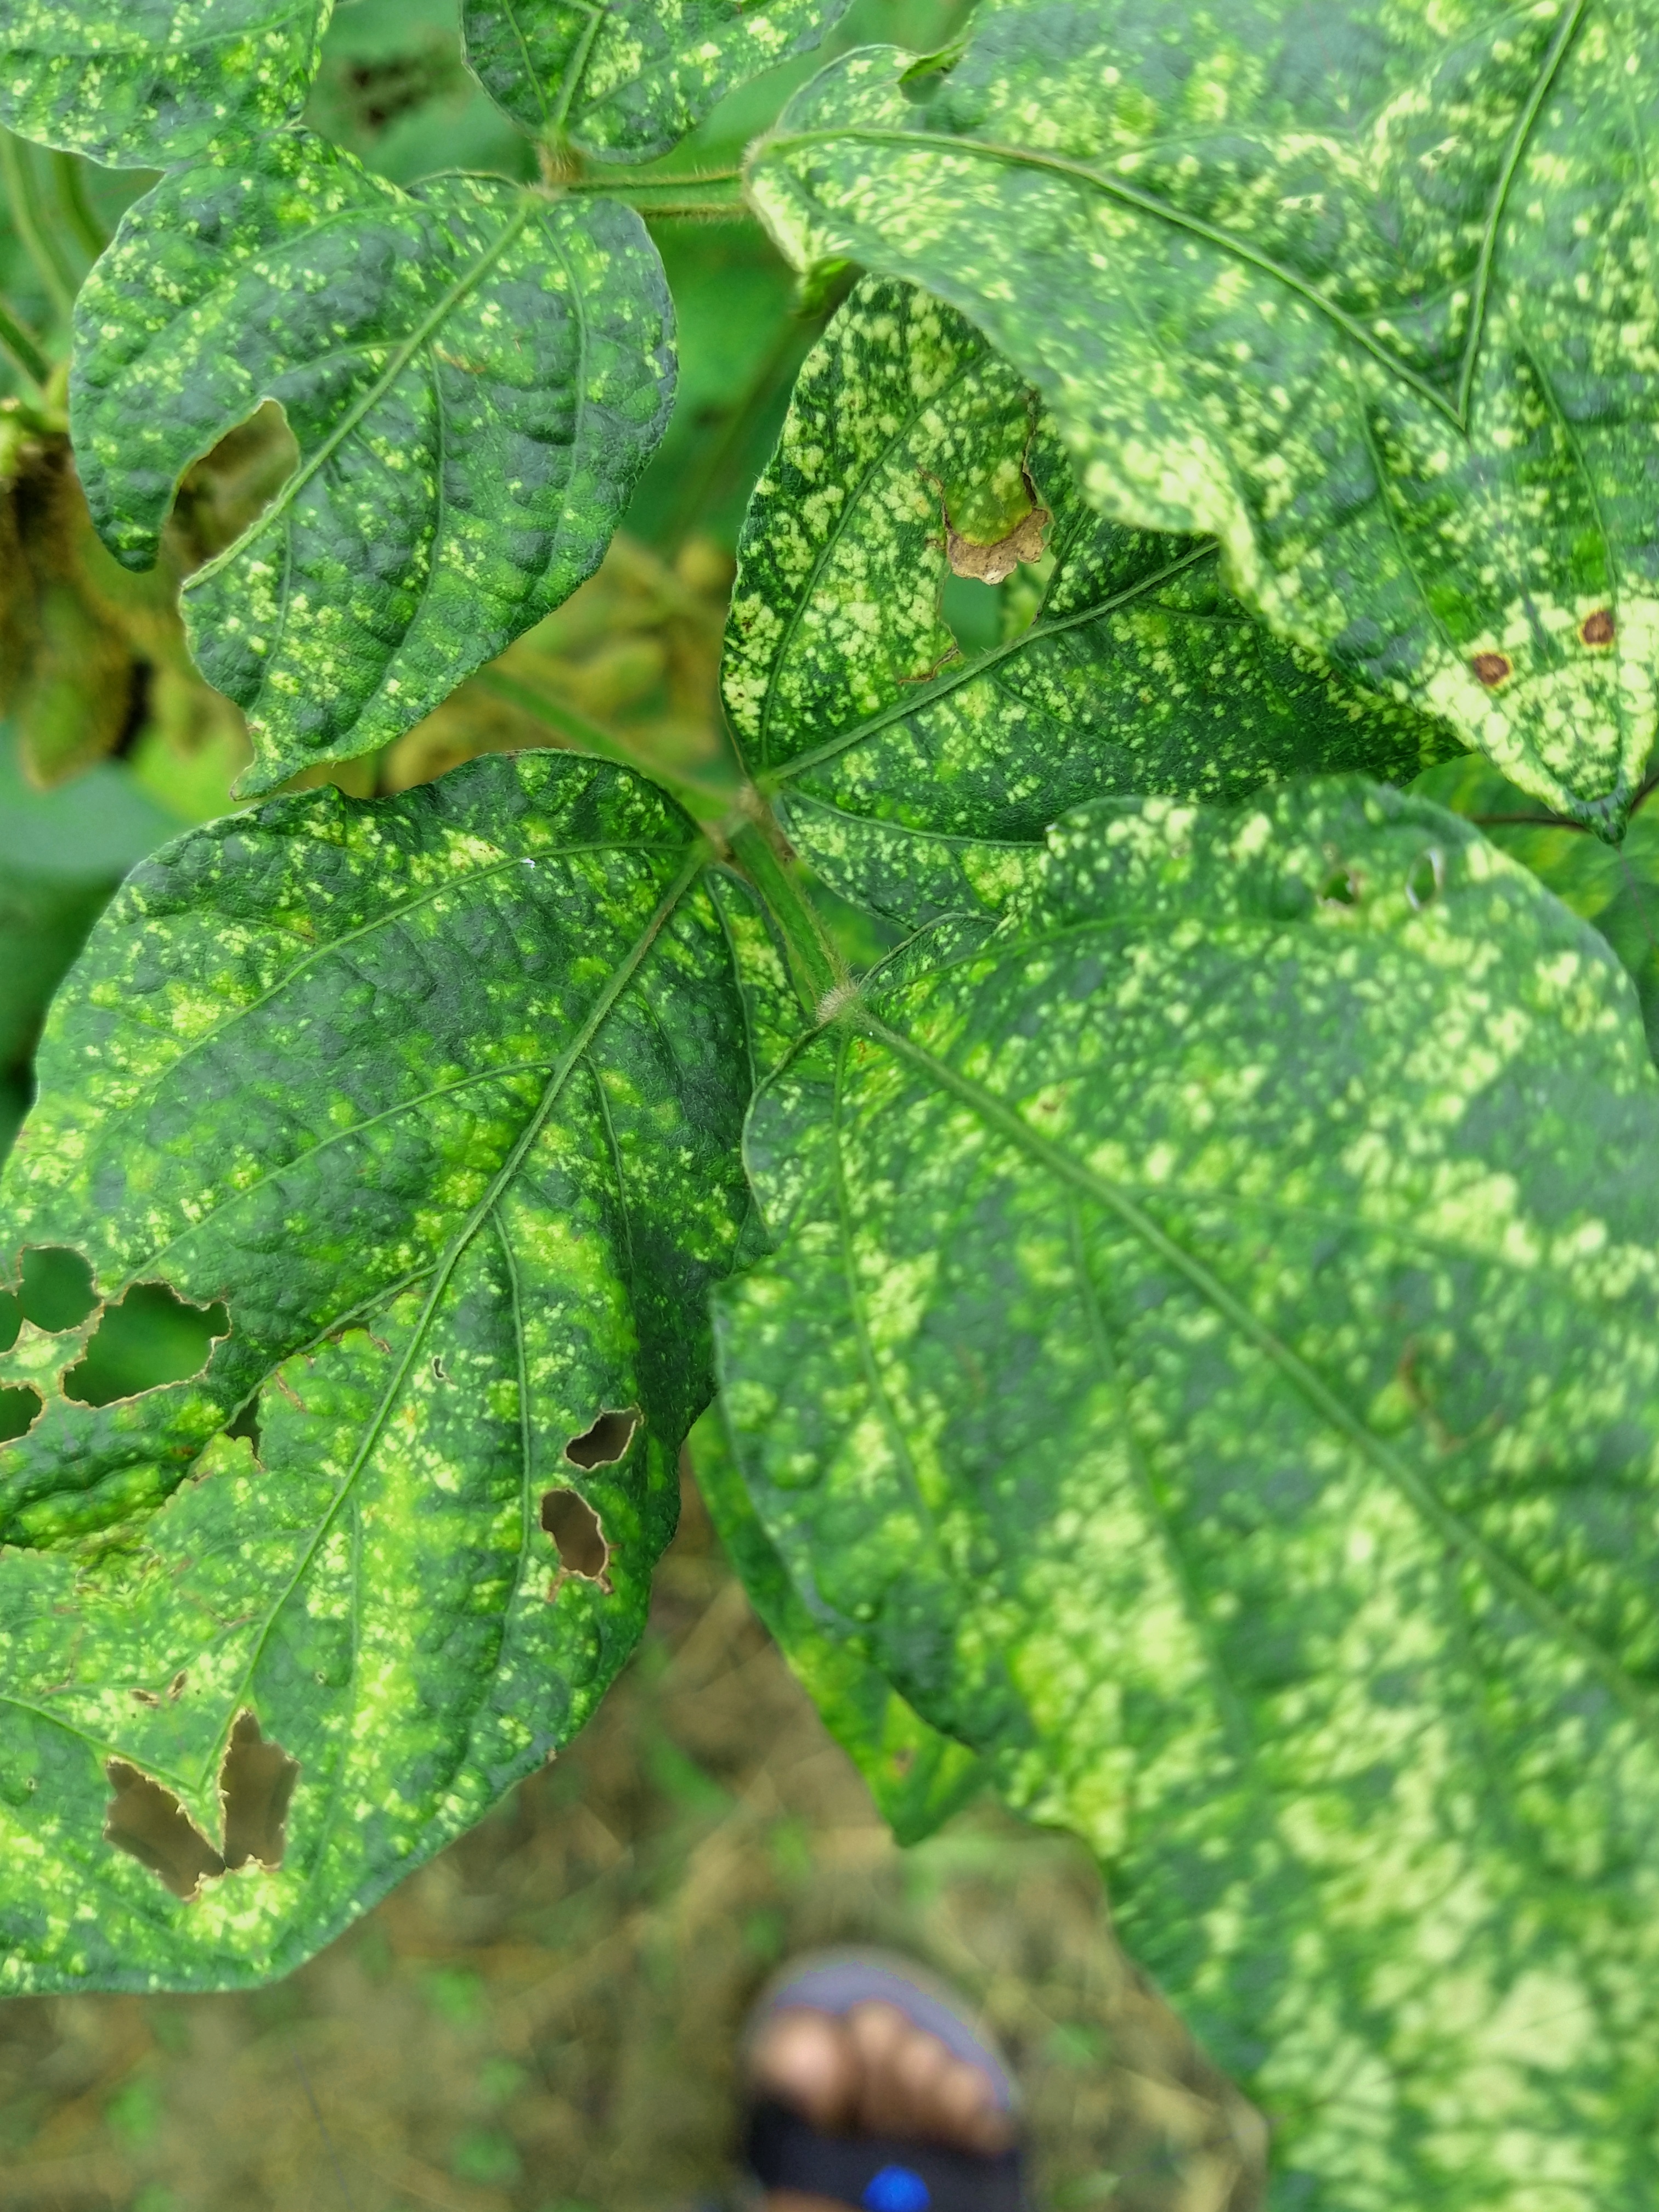
Label: Disease